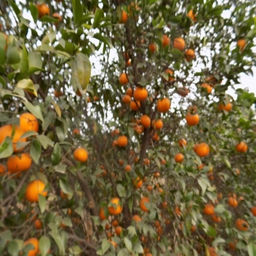
Plant part: fruit
Disease: healthy